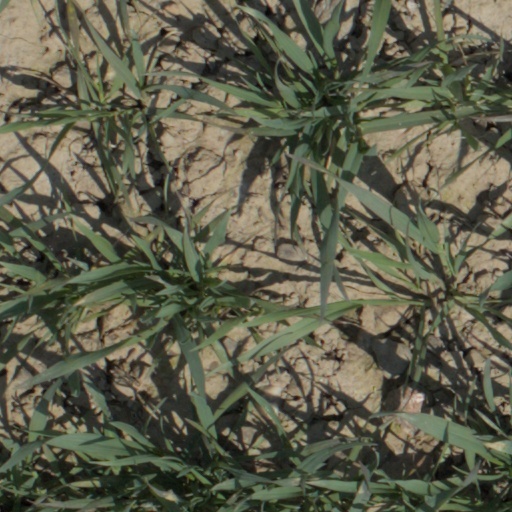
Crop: wheat